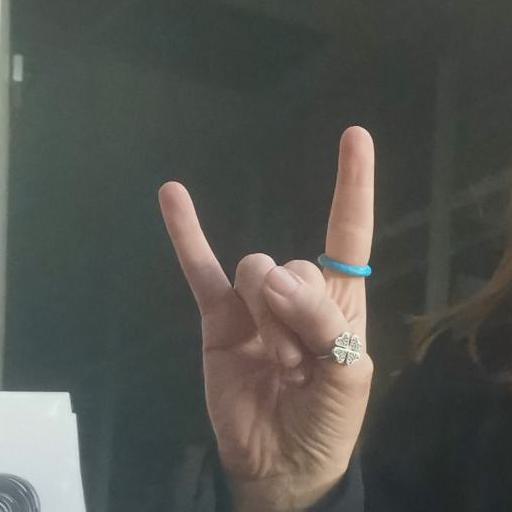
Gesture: rock